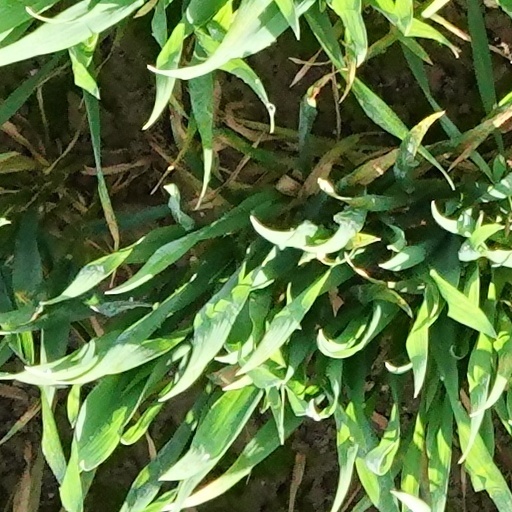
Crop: wheat